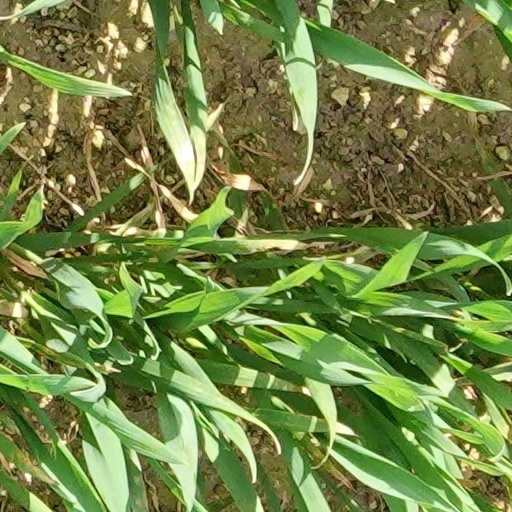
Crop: wheat